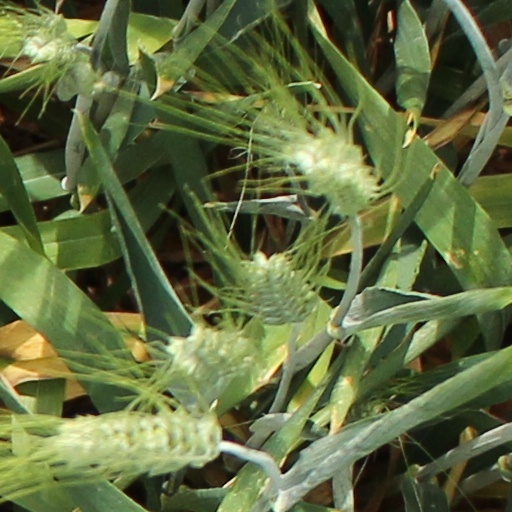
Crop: wheat